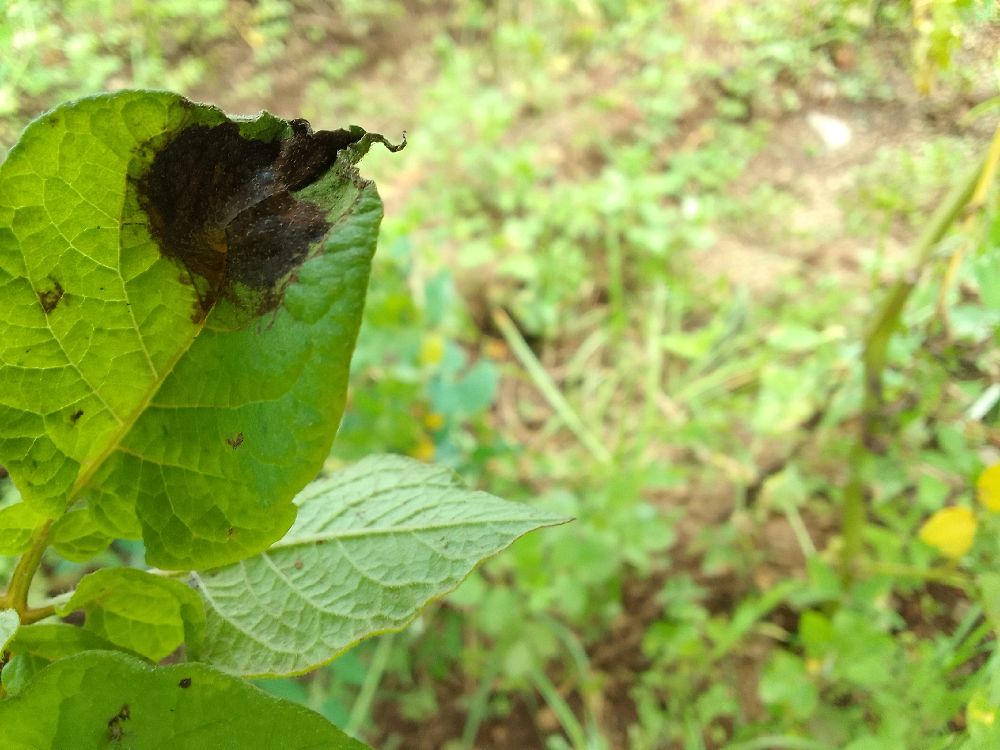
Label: Late blight